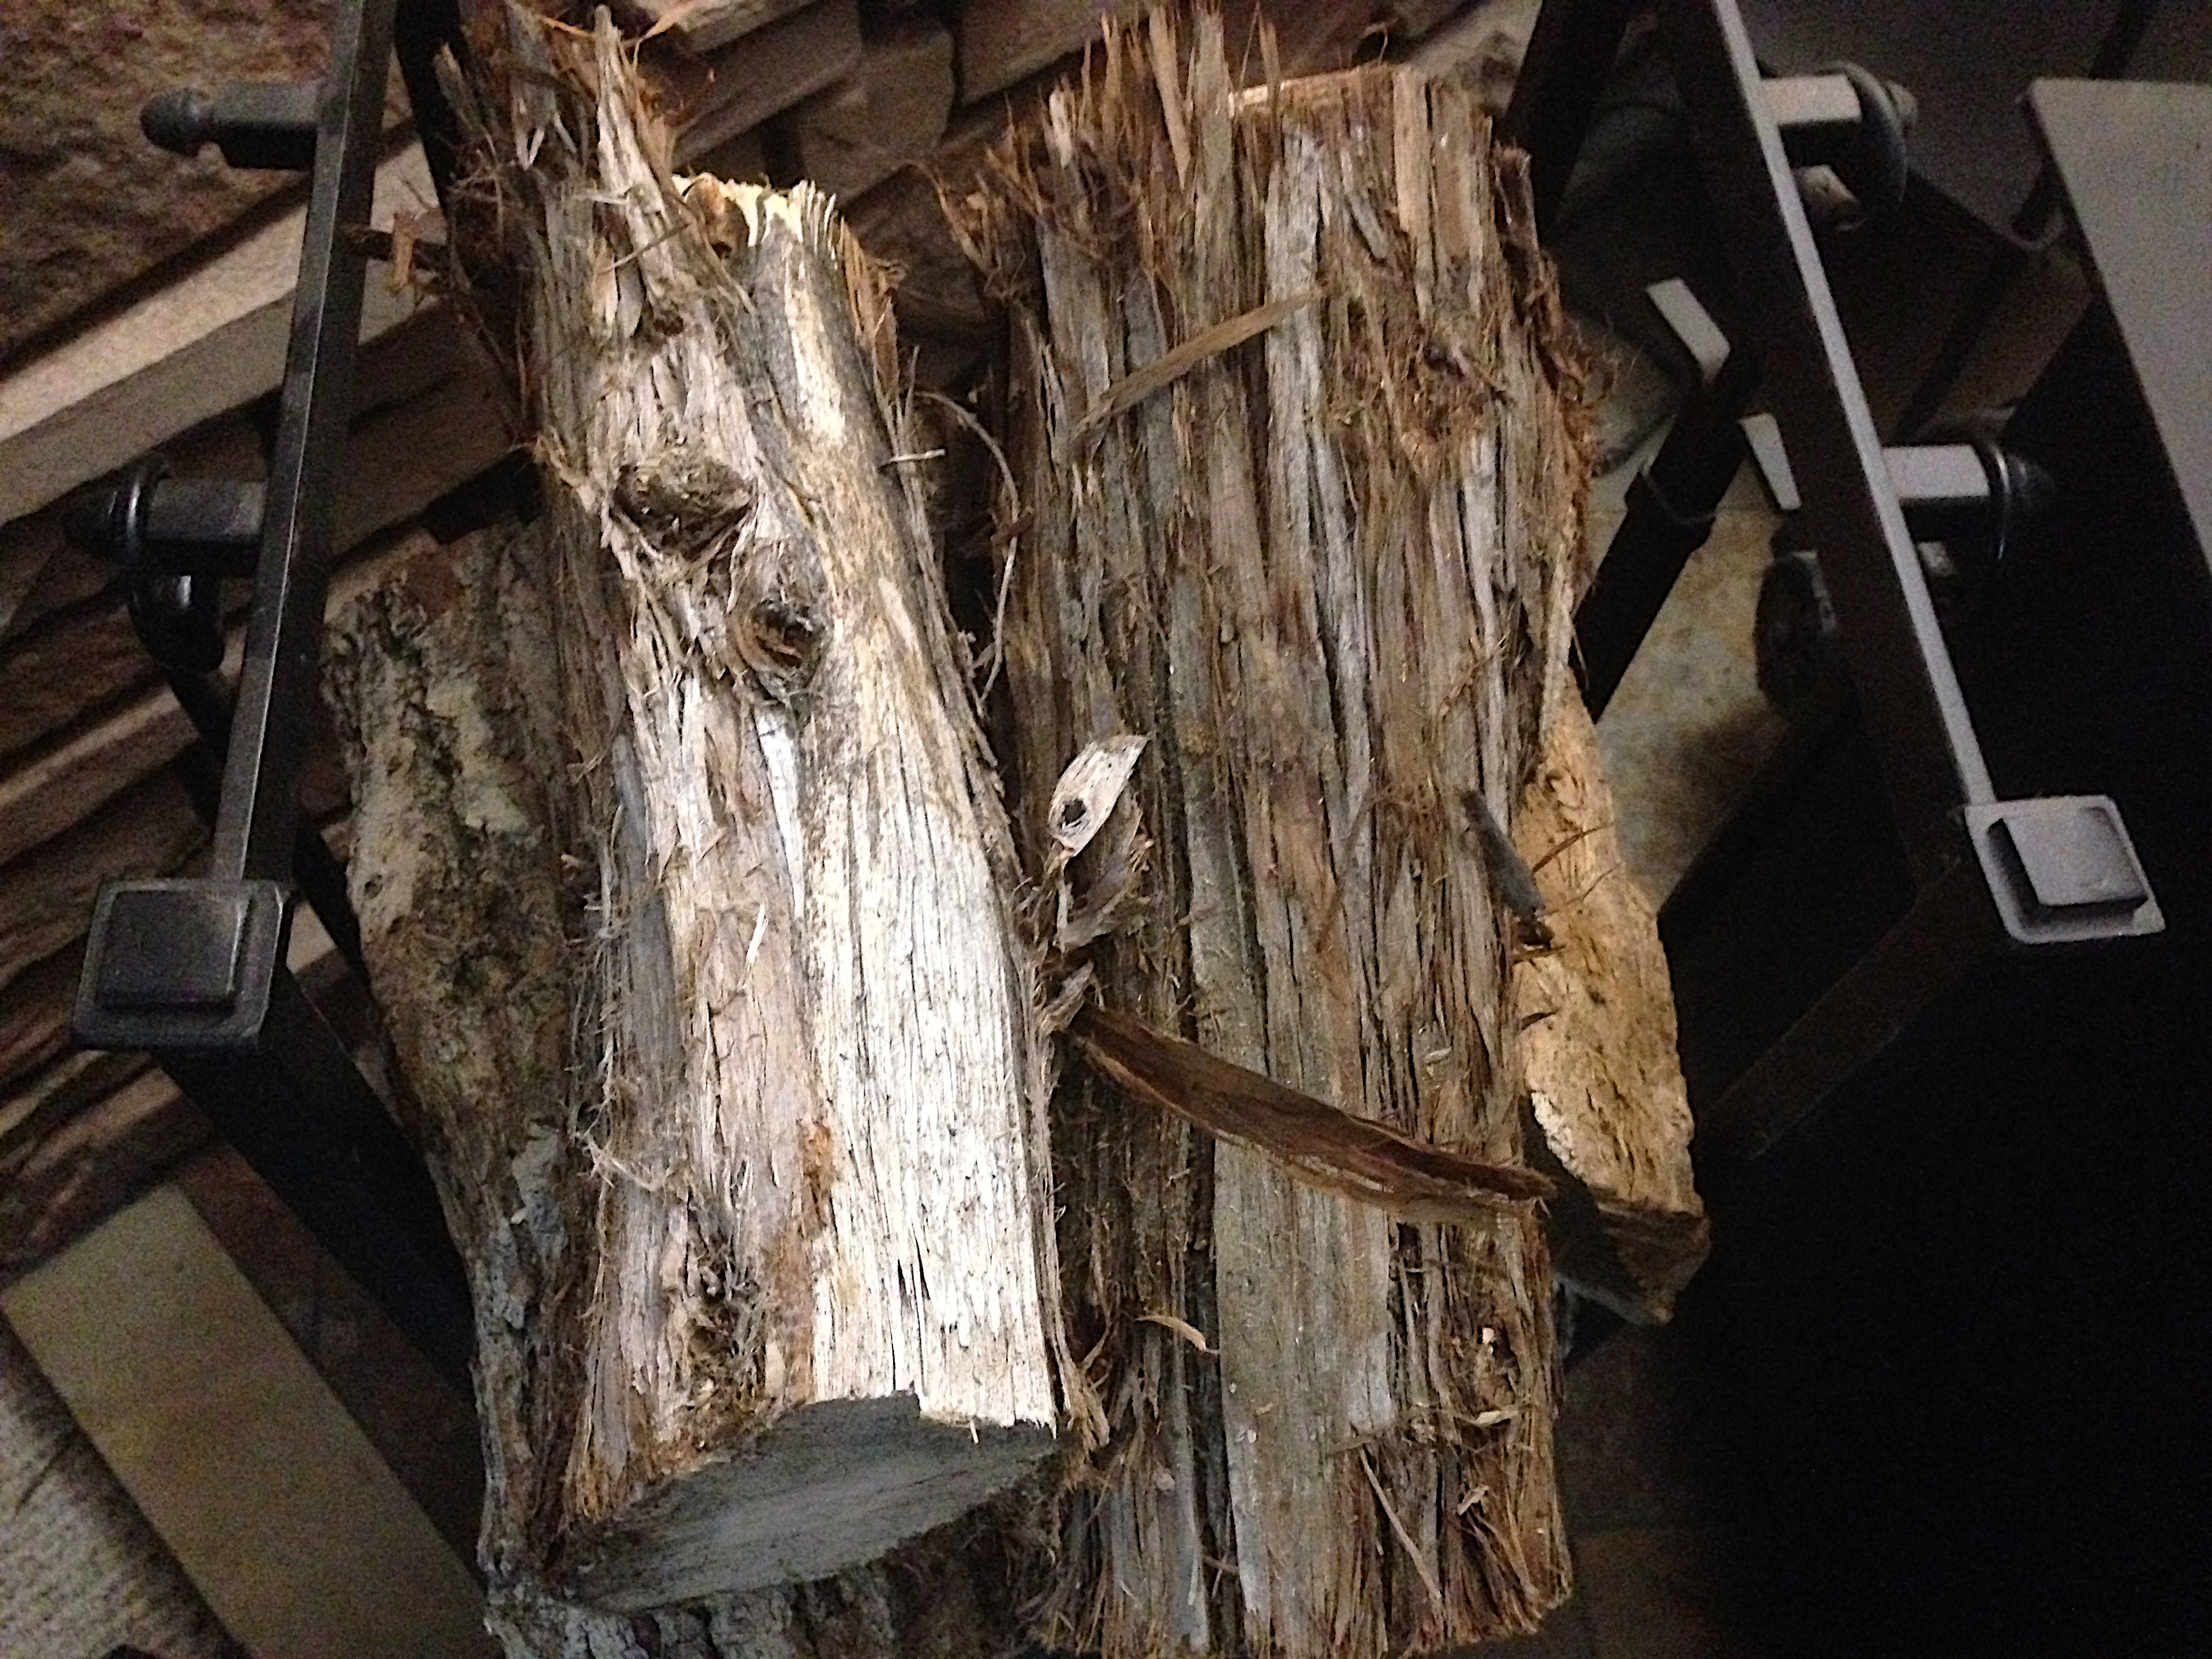
wood, beam, lumber, lighting, man made object